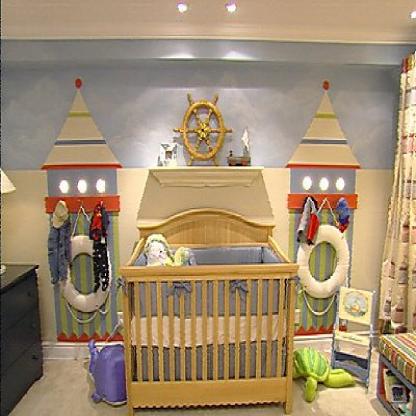
Scene: Indoor